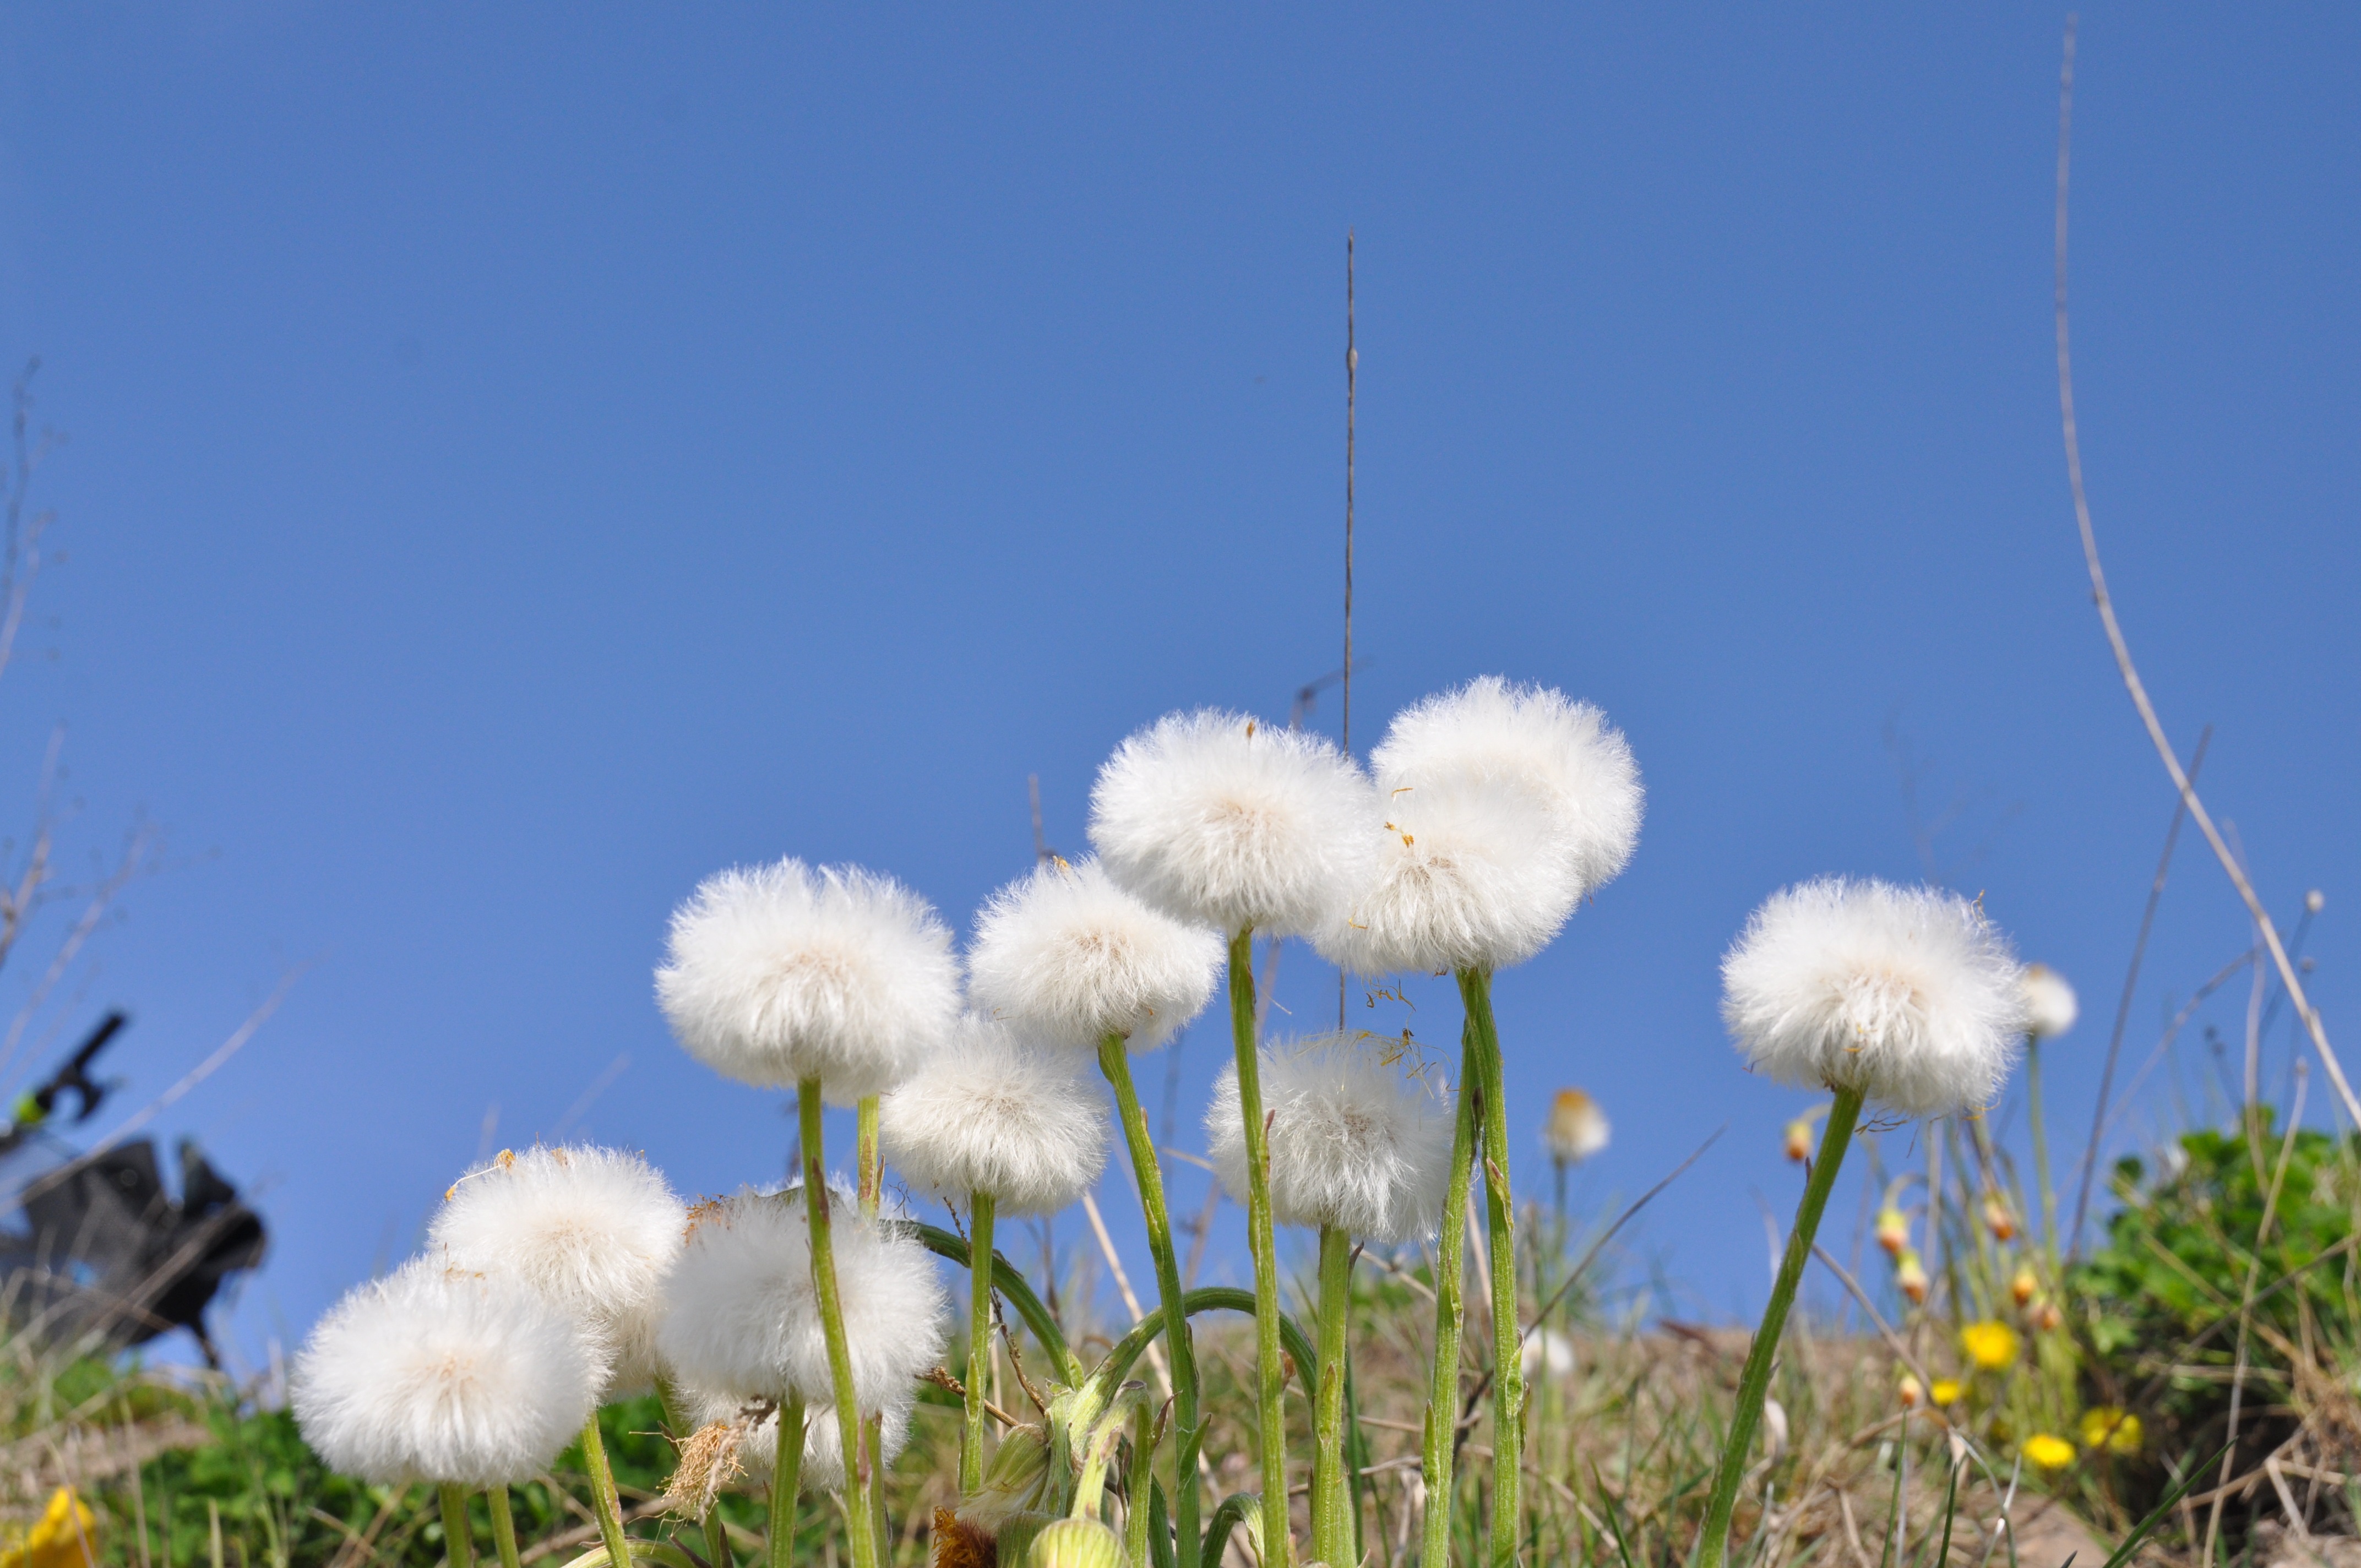
nature, grass, plant, sky, field, meadow, dandelion, prairie, flower, summer, flora, grassland, dandelions, flowering plant, daisy family, grass family, land plant